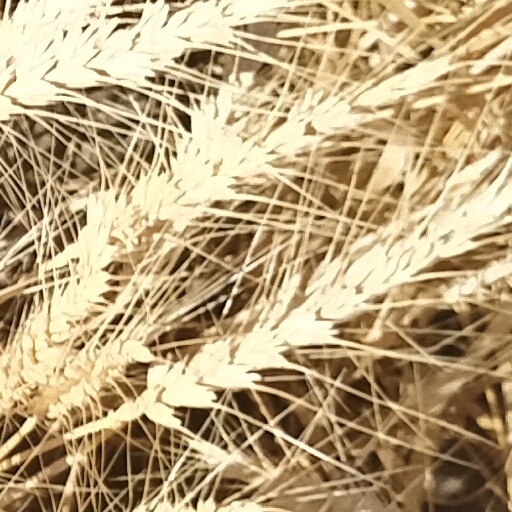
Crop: wheat